The Reluctant King

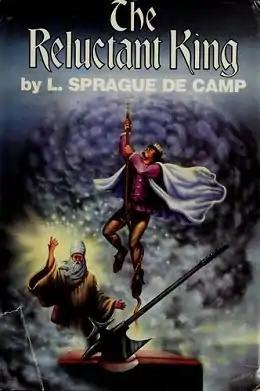
first edition of "The Reluctant King"

The Reluctant King is the overall title of a trilogy of fantasy novels written by L. Sprague de Camp as part of his Novarian series, as well as the 1983 omnibus collection gathering the books together into one volume. The trilogy features de Camp's sword and sorcery hero King Jorian of Xylar, and is composed of "The Goblin Tower" (1968), "The Clocks of Iraz" (1971) and "The Unbeheaded King" (1983). The omnibus was first published in hardcover by Nelson Doubleday in 1983 as an offering for its Science Fiction Book Club, and was reissued in paperback by Baen Books in 1996.